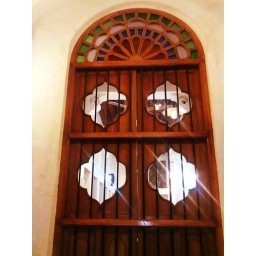
Wonderful window of a mosque in the traditional market in Doha, Qatar.